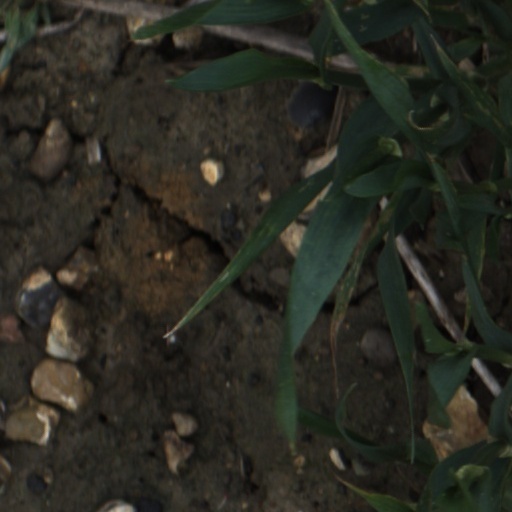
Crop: wheat